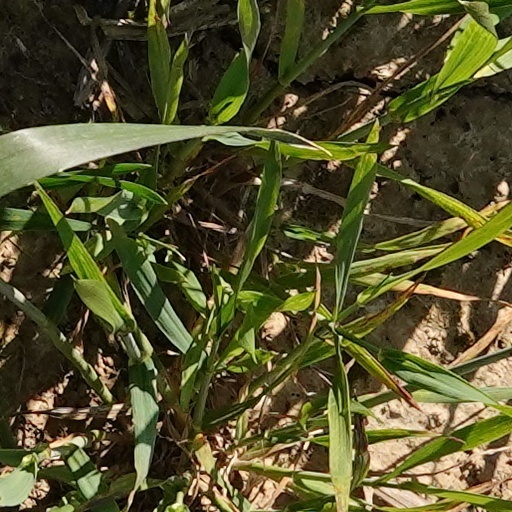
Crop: wheat